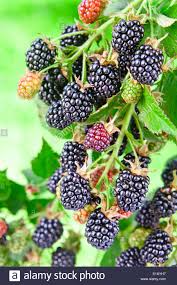
Label: others